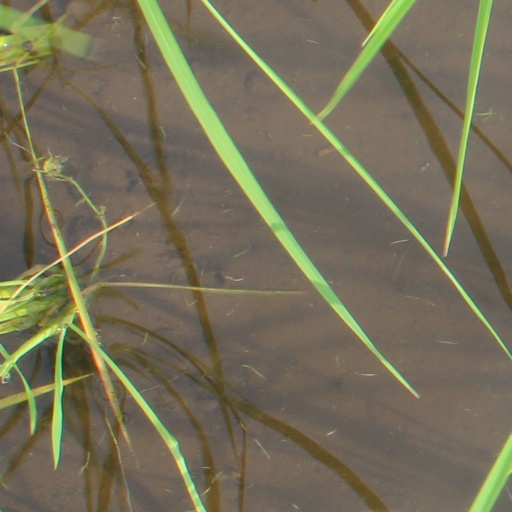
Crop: rice